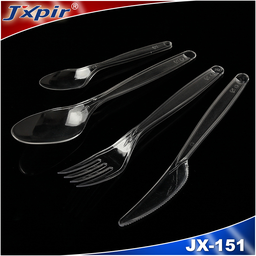
Label: plastic